When Time Ran Out

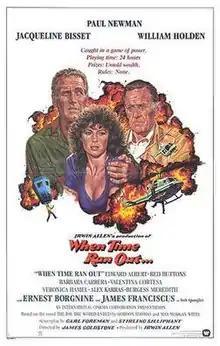
Theatrical release poster

When Time Ran Out... is a 1980 American disaster film directed by James Goldstone and starring Paul Newman, Jacqueline Bisset and William Holden. The supporting cast features James Franciscus, Ernest Borgnine, Red Buttons, Burgess Meredith, Valentina Cortese, Veronica Hamel, Pat Morita, Edward Albert, Alex Karras and Barbara Carrera.